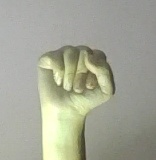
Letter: saad